Agriculture in Scotland in the early modern era

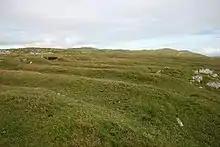
Lazy beds on Ensay, Outer Hebrides

Below the substantial landholders were those engaged in subsistence agriculture, who made up the majority of the working population. Those with property rights included husbandmen, lesser landholders and free tenants. Below them were the cottars, who often shared rights to common pasture, occupied small portions of land and participated in joint farming as hired labour. Farms also might have grassmen, who had rights only to grazing. By the early modern era in Lowland rural society, as in England, many young people, both male and female, left home to become domestic and agricultural servants. Women acted as an important part of the workforce. As well as moving away from their families as farm servants, married women worked with their husbands around the farm, taking part in all the major agricultural tasks. They had a particular role as shearers in the harvest, forming most of the reaping team of the "bandwin".